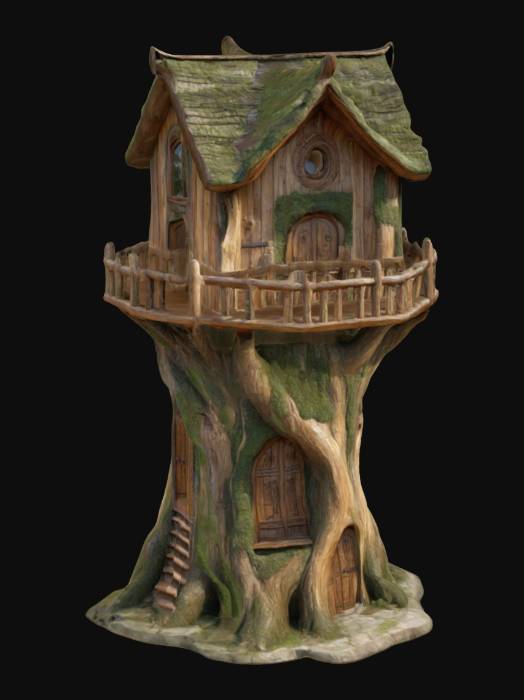
미적 점수 (1~10점): 8